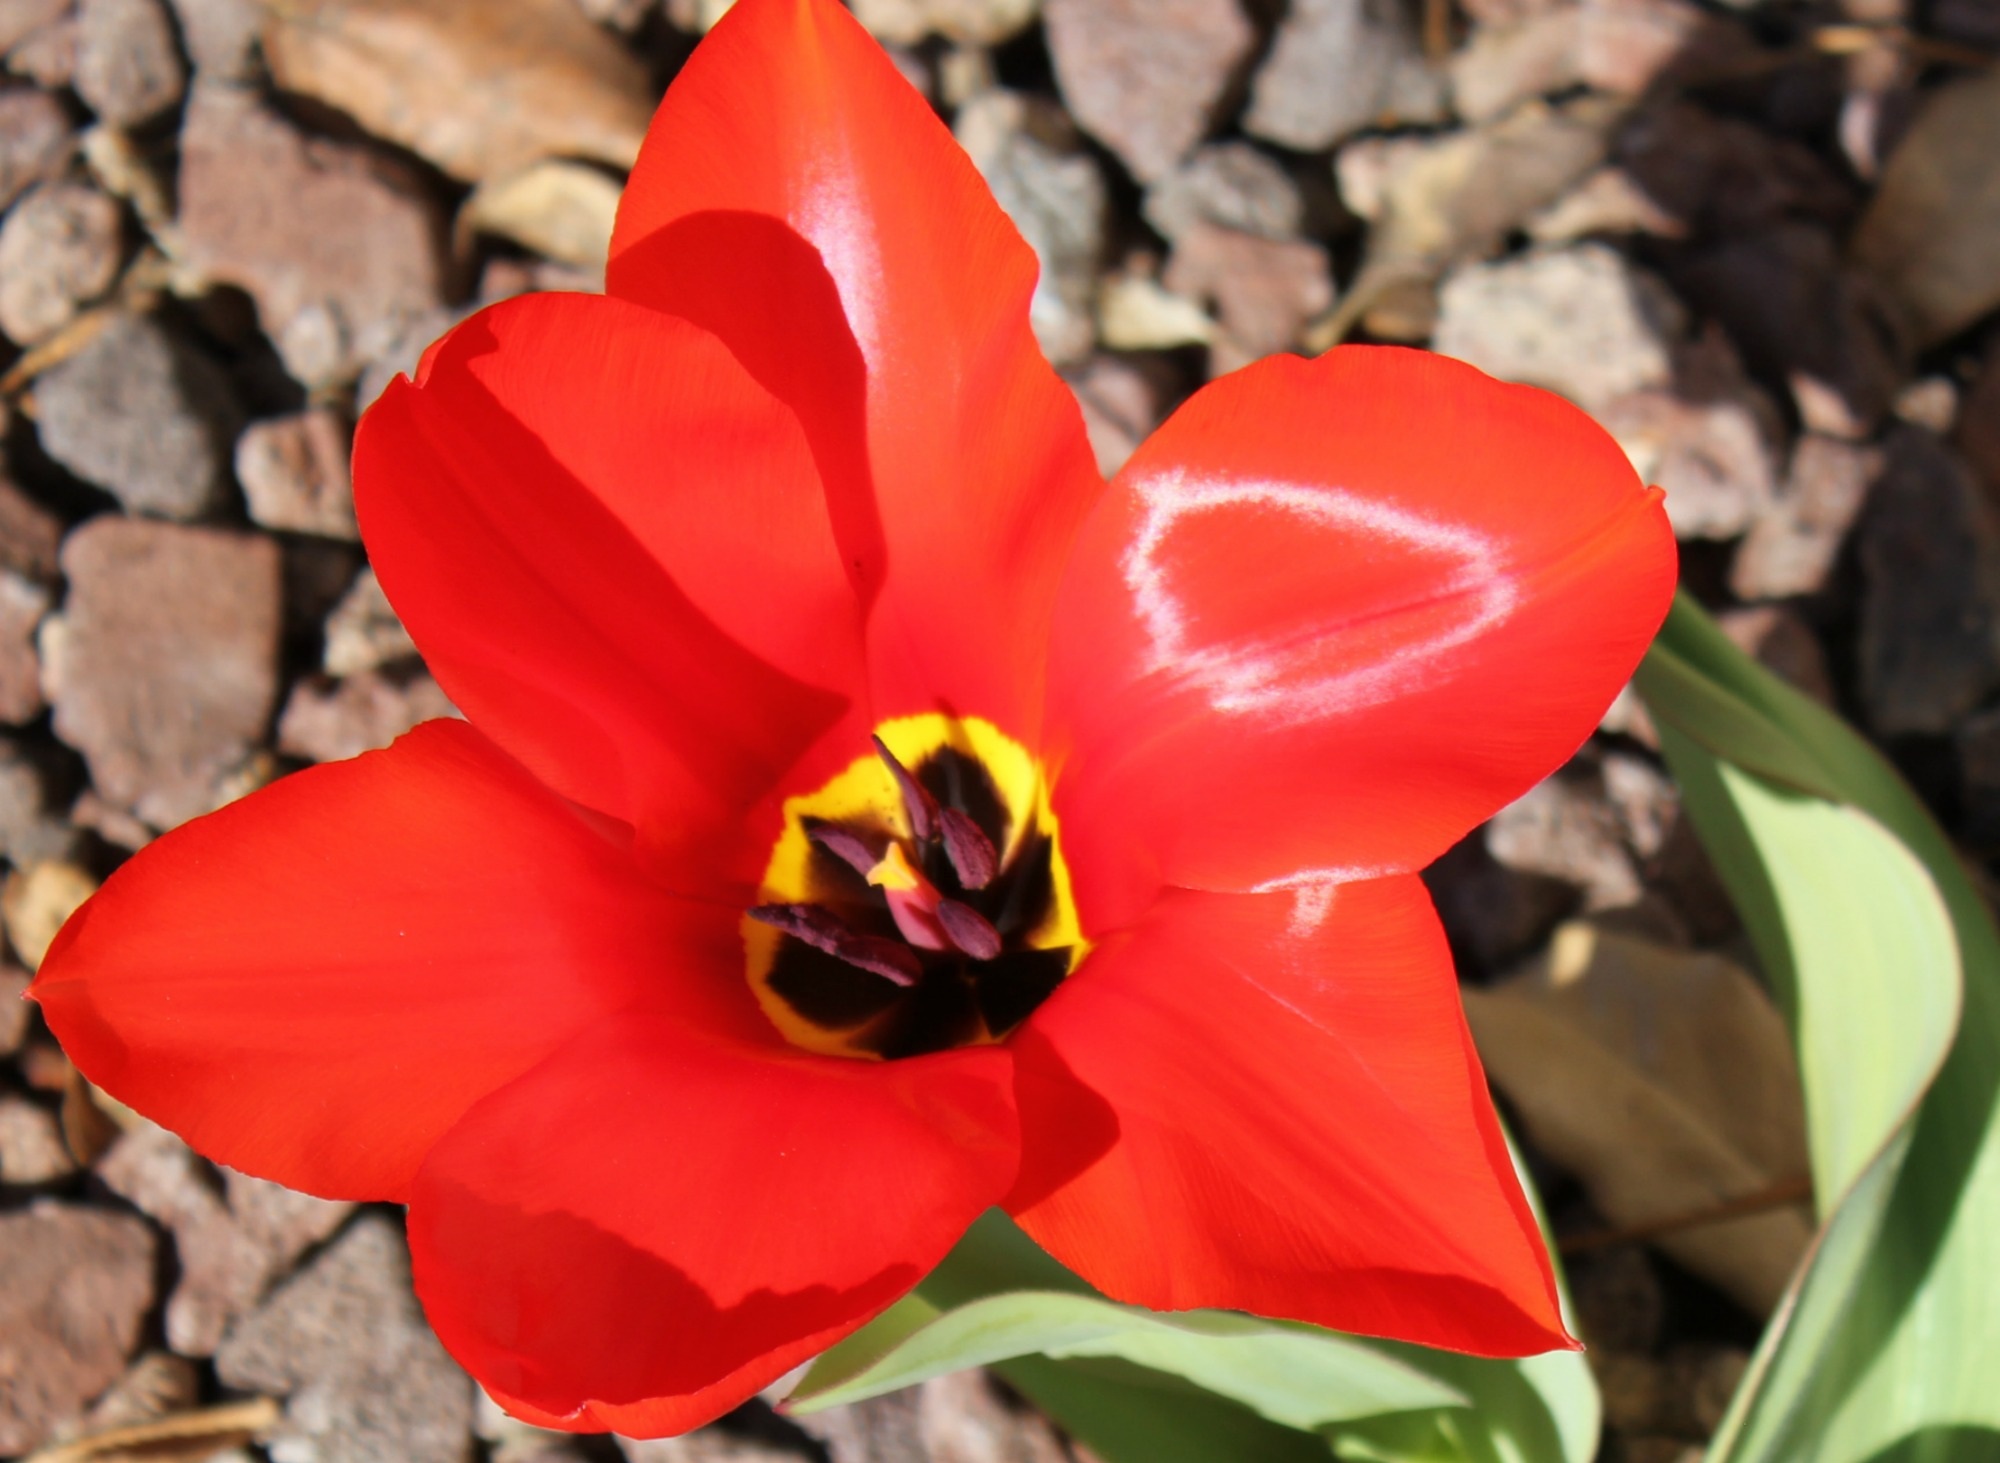
plant, sunshine, flower, petal, bloom, tulip, spring, red, botany, flora, sunny, macro photography, flowering plant, land plant